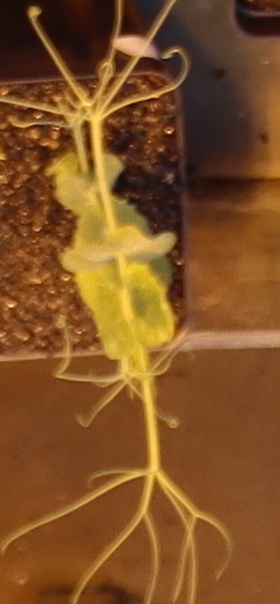
Label: Field Pea